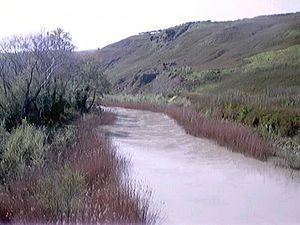
Le Molise est une région d'Italie du sud, née de la séparation avec la région Abruzzes et Molise le 27 décembre 1963. Elle a comme capitale Campobasso et compte 310 000 habitants.
Le Biferno est un fleuve qui traverse la région Molise, en Italie. Il prend sa source à Bojano, dans la province de Campobasso, et se jette dans la mer Adriatique entre les communes de Termoli et Campomarino. Sa longueur est de 84 km.